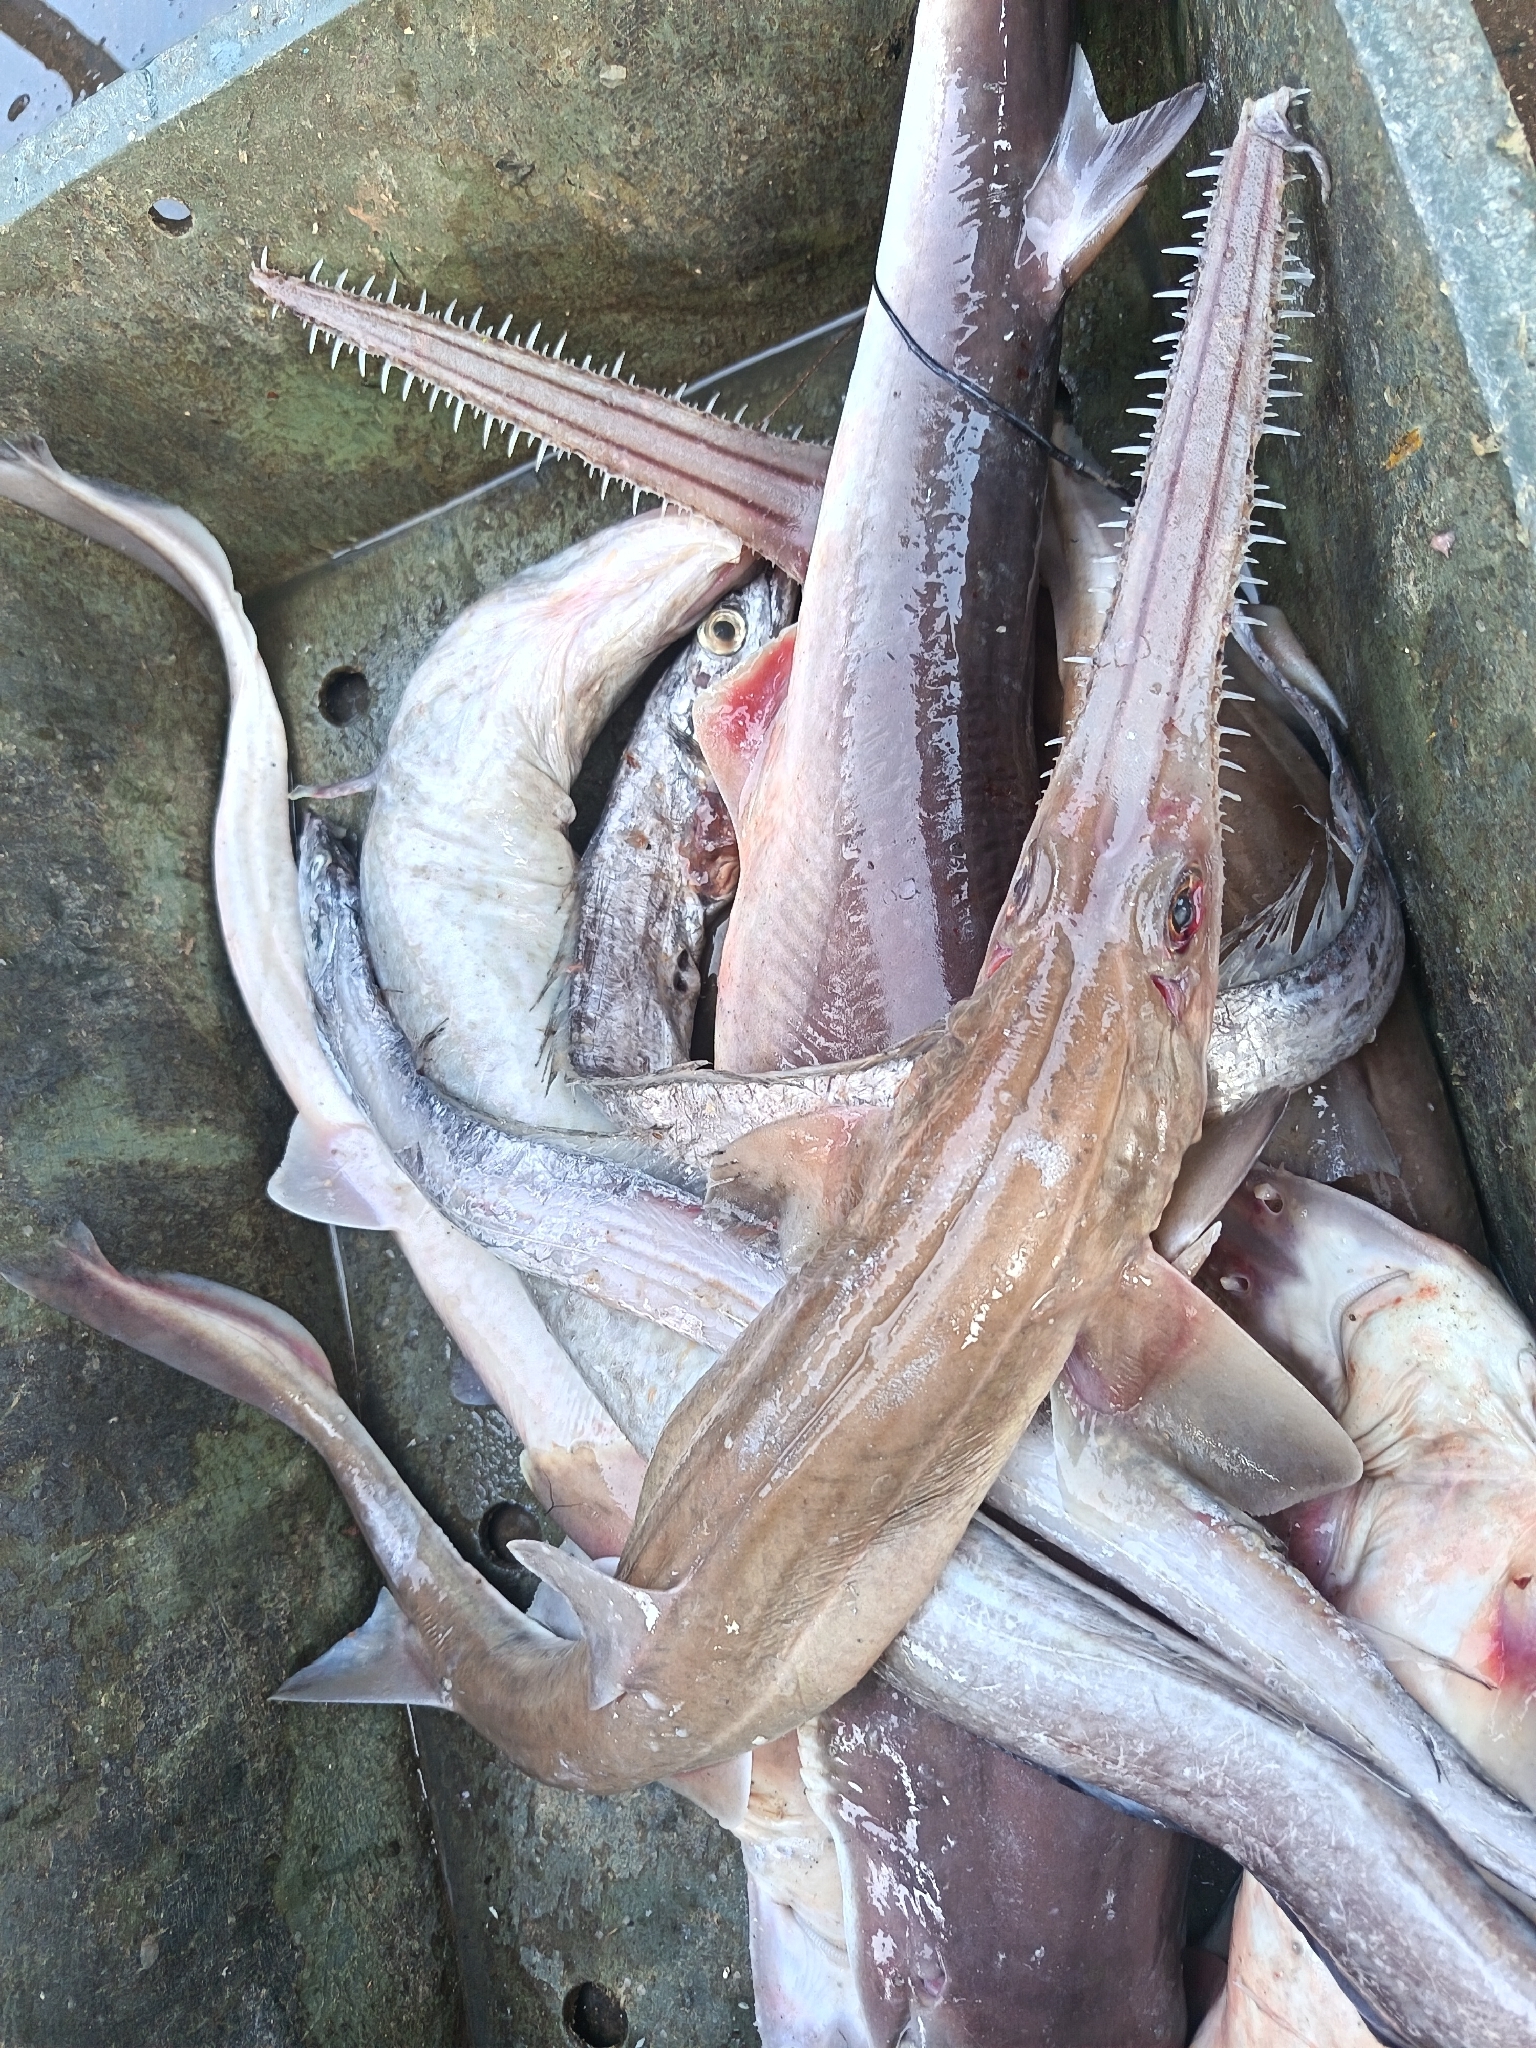
fish (species not among the labelled classes)